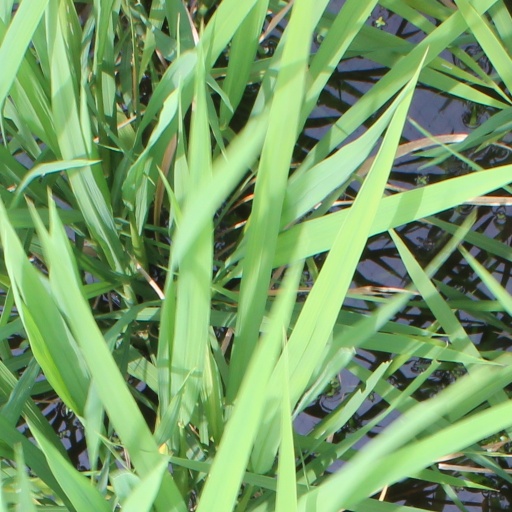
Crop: rice